Thrilling Adventure Hour

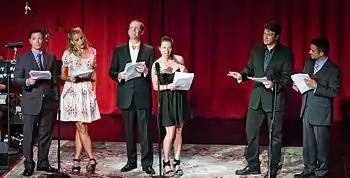
"Thrilling Adventure Hour" (August 2011) L-R: Josh Malina, Busy Philipps, Marc Evan Jackson, Linda Cardellini, Nathan Fillion, and Mark Gagliardi

The Thrilling Adventure Hour was a staged production and podcast in the style of old time radio that was held monthly at Largo, a Los Angeles nightclub located in the former Coronet Theatre. The show ran from March 2005 to April 2015. Each episode featured three non-serialized segments as well as songs and commercials from fictional sponsors. The show was written by Ben Acker and Ben Blacker; and directed by Aaron Ginsburg. The show's original songs were written by Acker & Blacker with the composer and band leader Andy Paley.